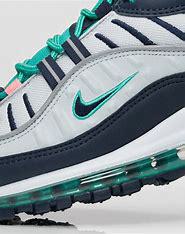
Brand: Nike
Model: Air Max 98